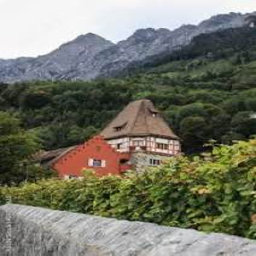
Red House